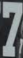
Number: 7